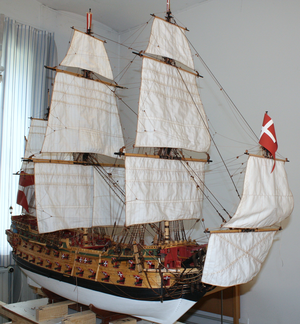
Dannebroge (linjeskib)
Denne model af Dannebroge blev udført til det danske søværn i forbindelse med flådens 500 års jubilæum i 2010.
Dannebroge, set skråt forfra.
Dannebroge var et dansk linjeskib, der løb af stabelen i 1692, og som var tegnet af Holmens admiral Henrik Span. Det sprang i luften under kamp mod svenskerne i den Store Nordiske Krig under slaget i Køge bugt i 1710. Dannebroge var det første skib, der blev bygget på Nyholm og det var opkaldt efter Dannebrogsordenen.